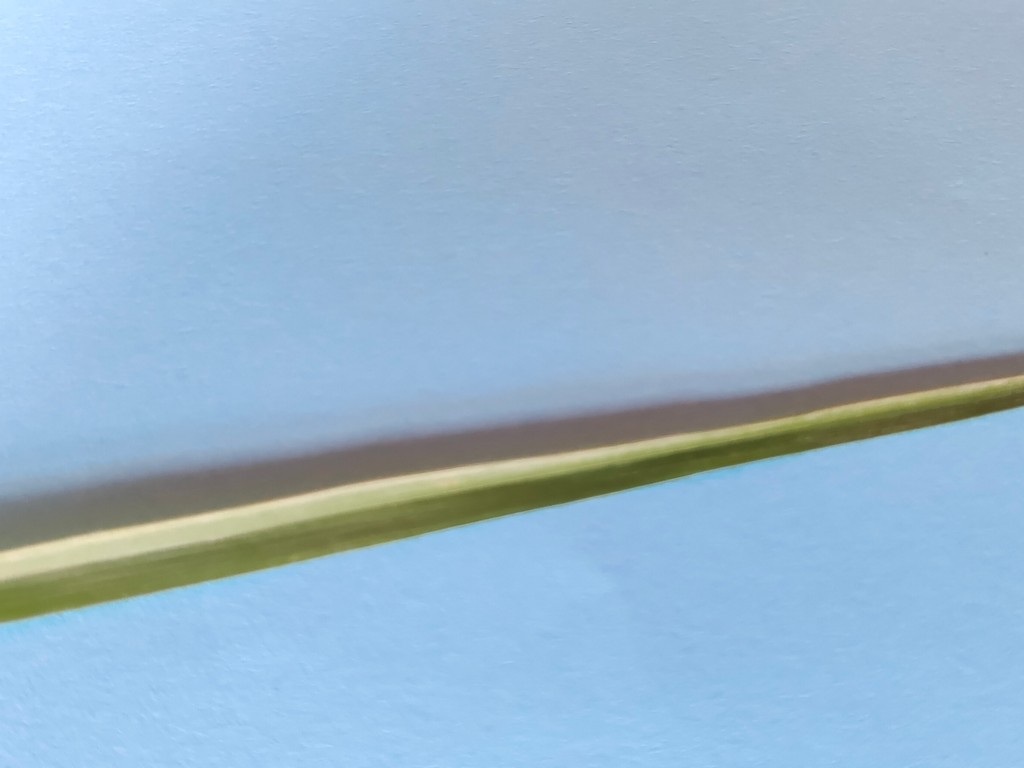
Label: Healthy